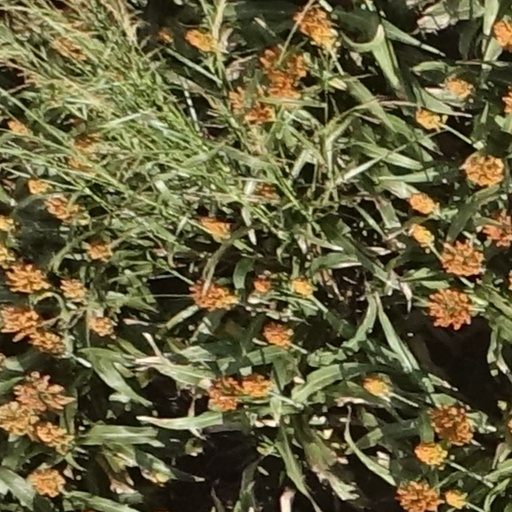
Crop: sorghum